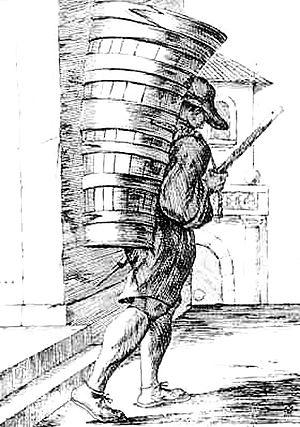
Vendangeur et sa hotte XVIIIe
Un vendangeur est une personne effectuant les vendanges, c’est-à-dire la récolte du raisin de la vigne.